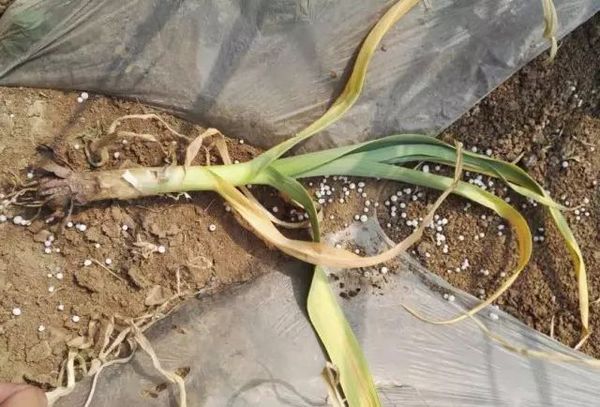
Plant: Garlic
Disease: garlic leaf blight